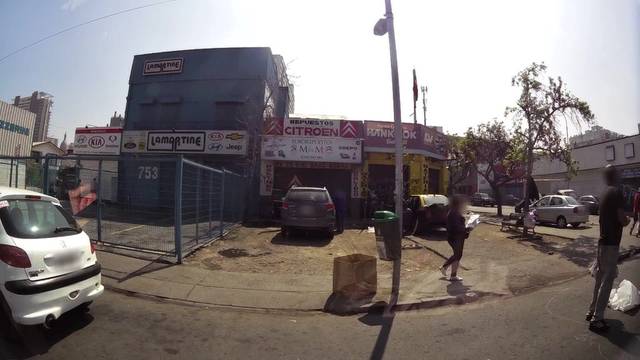
Region: Chile
Coordinates: -33.454, -70.645